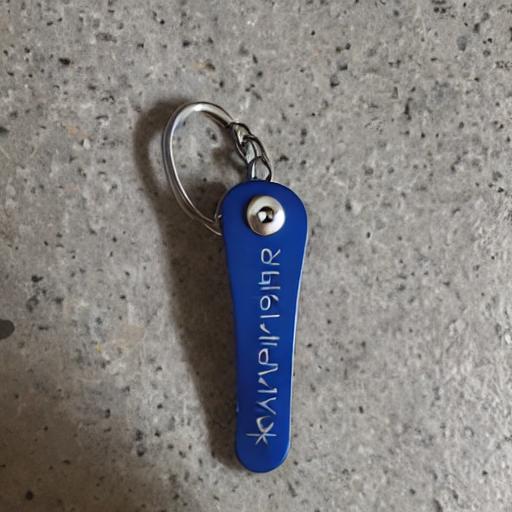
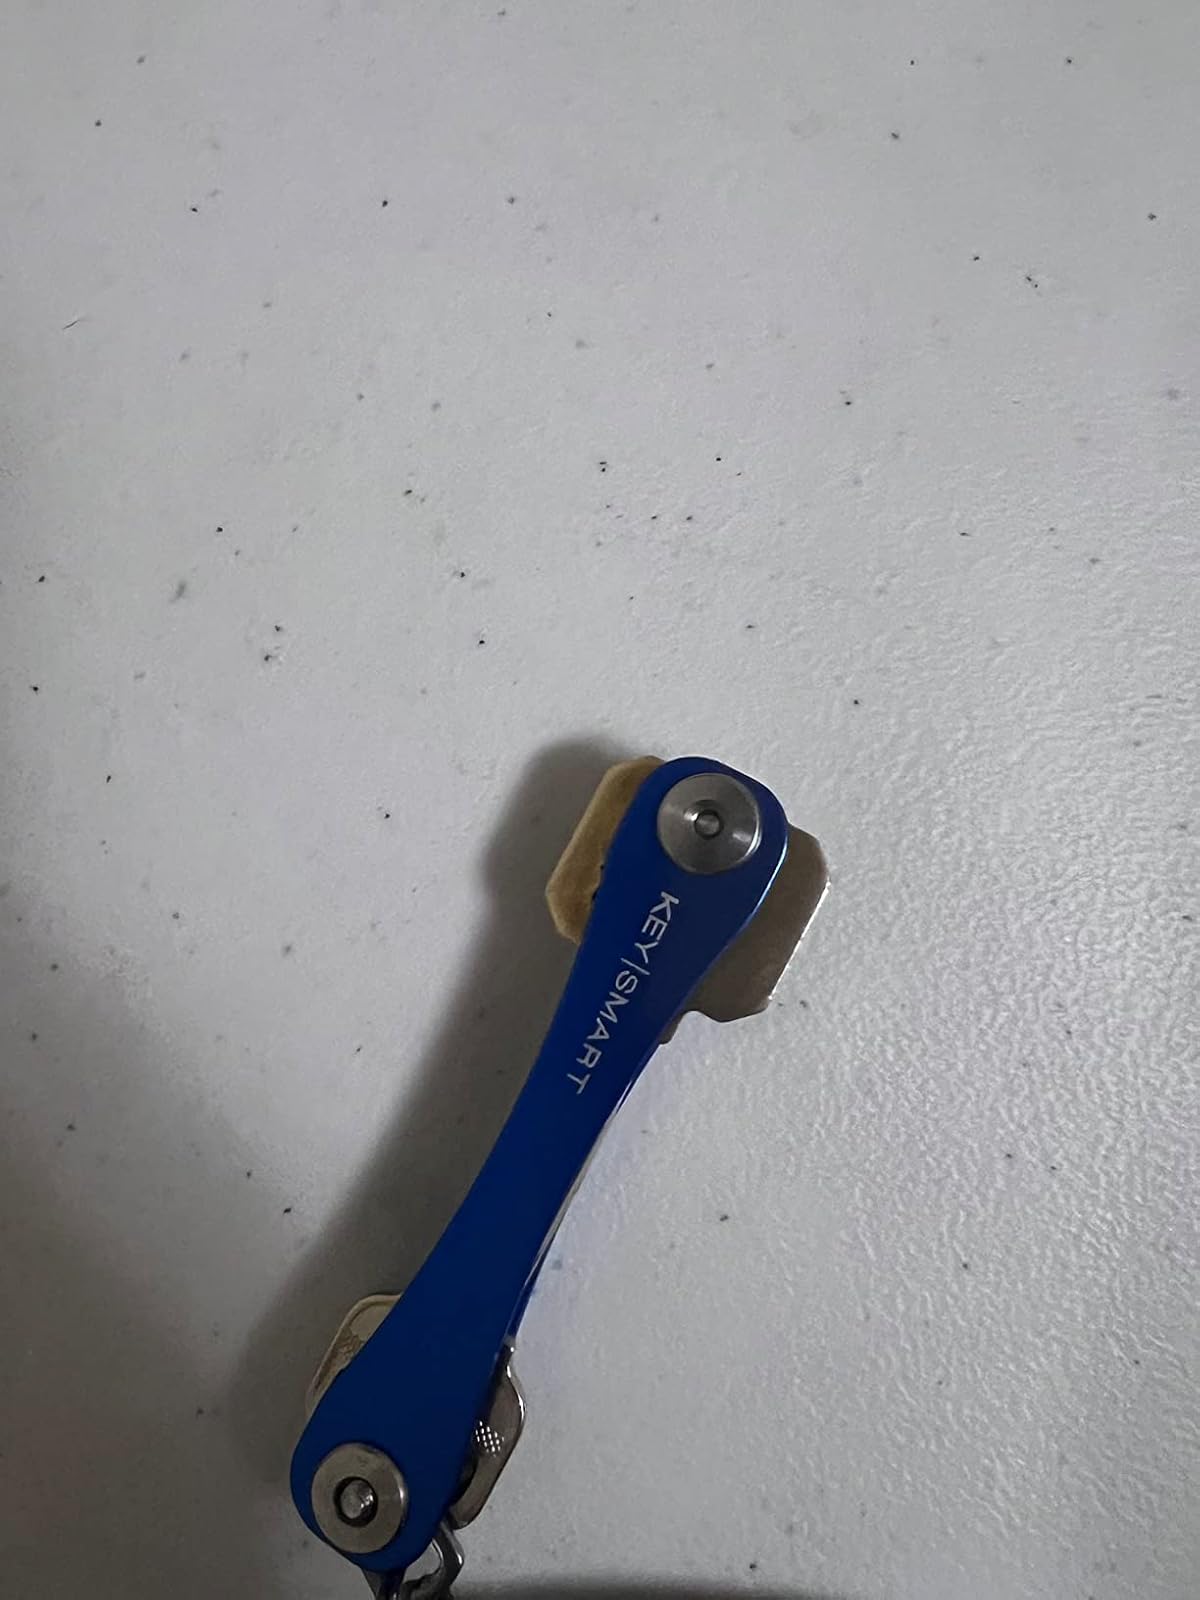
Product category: accessories_keychain
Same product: no